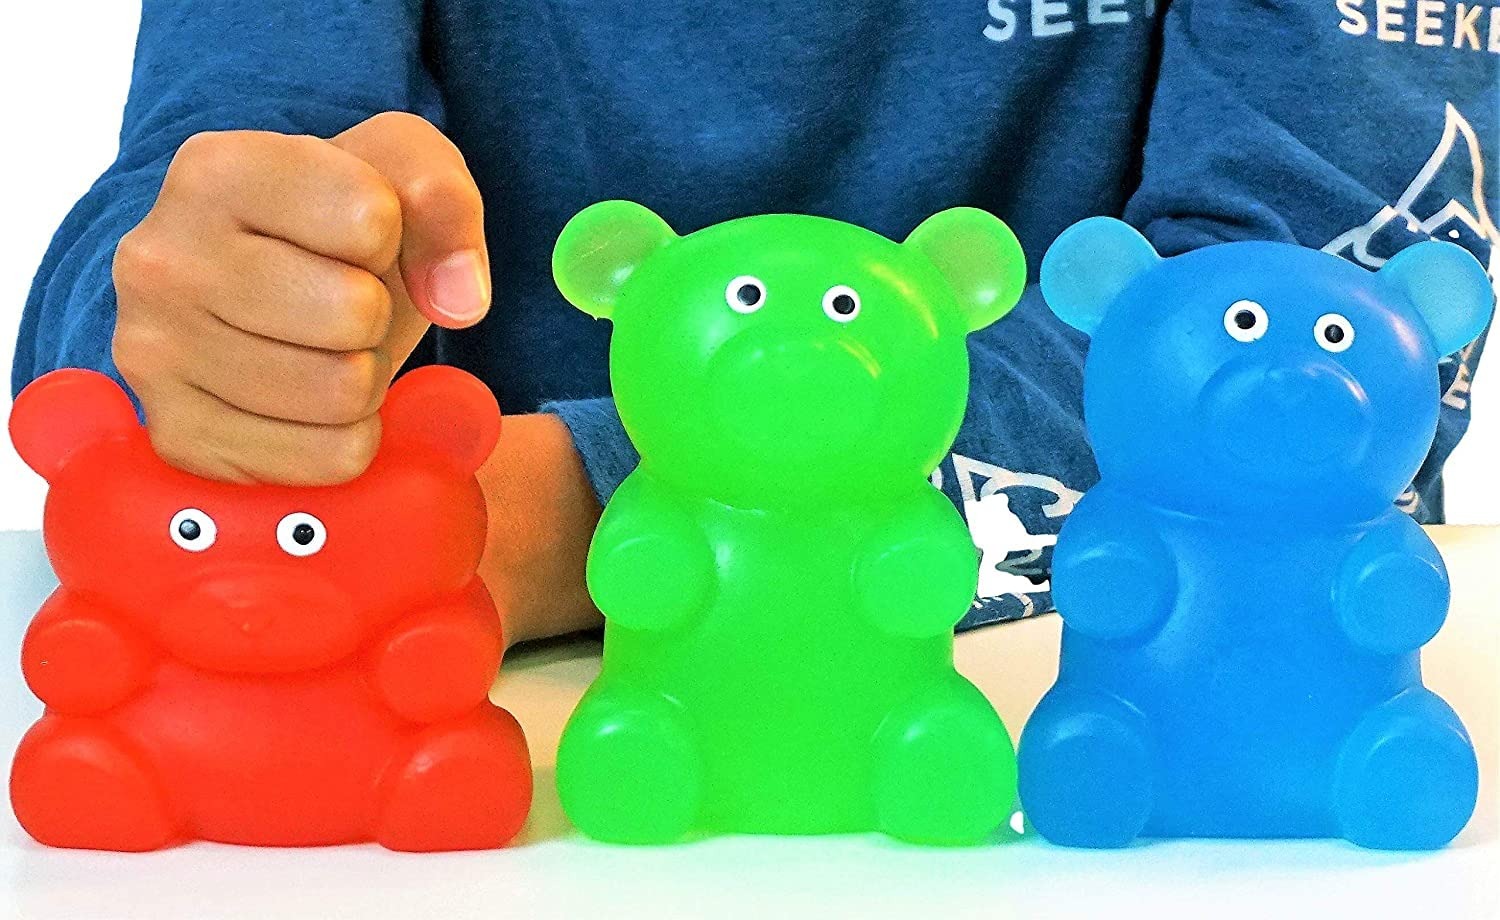
Item Name: Beary Gummy (Red)
Value: 1.0
Unit: Count

Price: 6.83